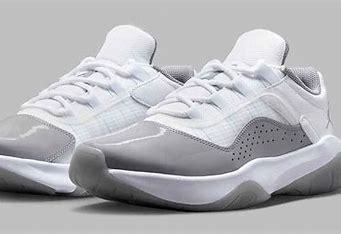
Brand: Jordan
Model: 11 Cmft